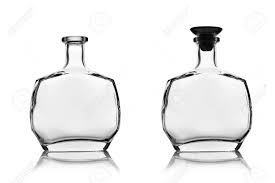
Waste category: glass